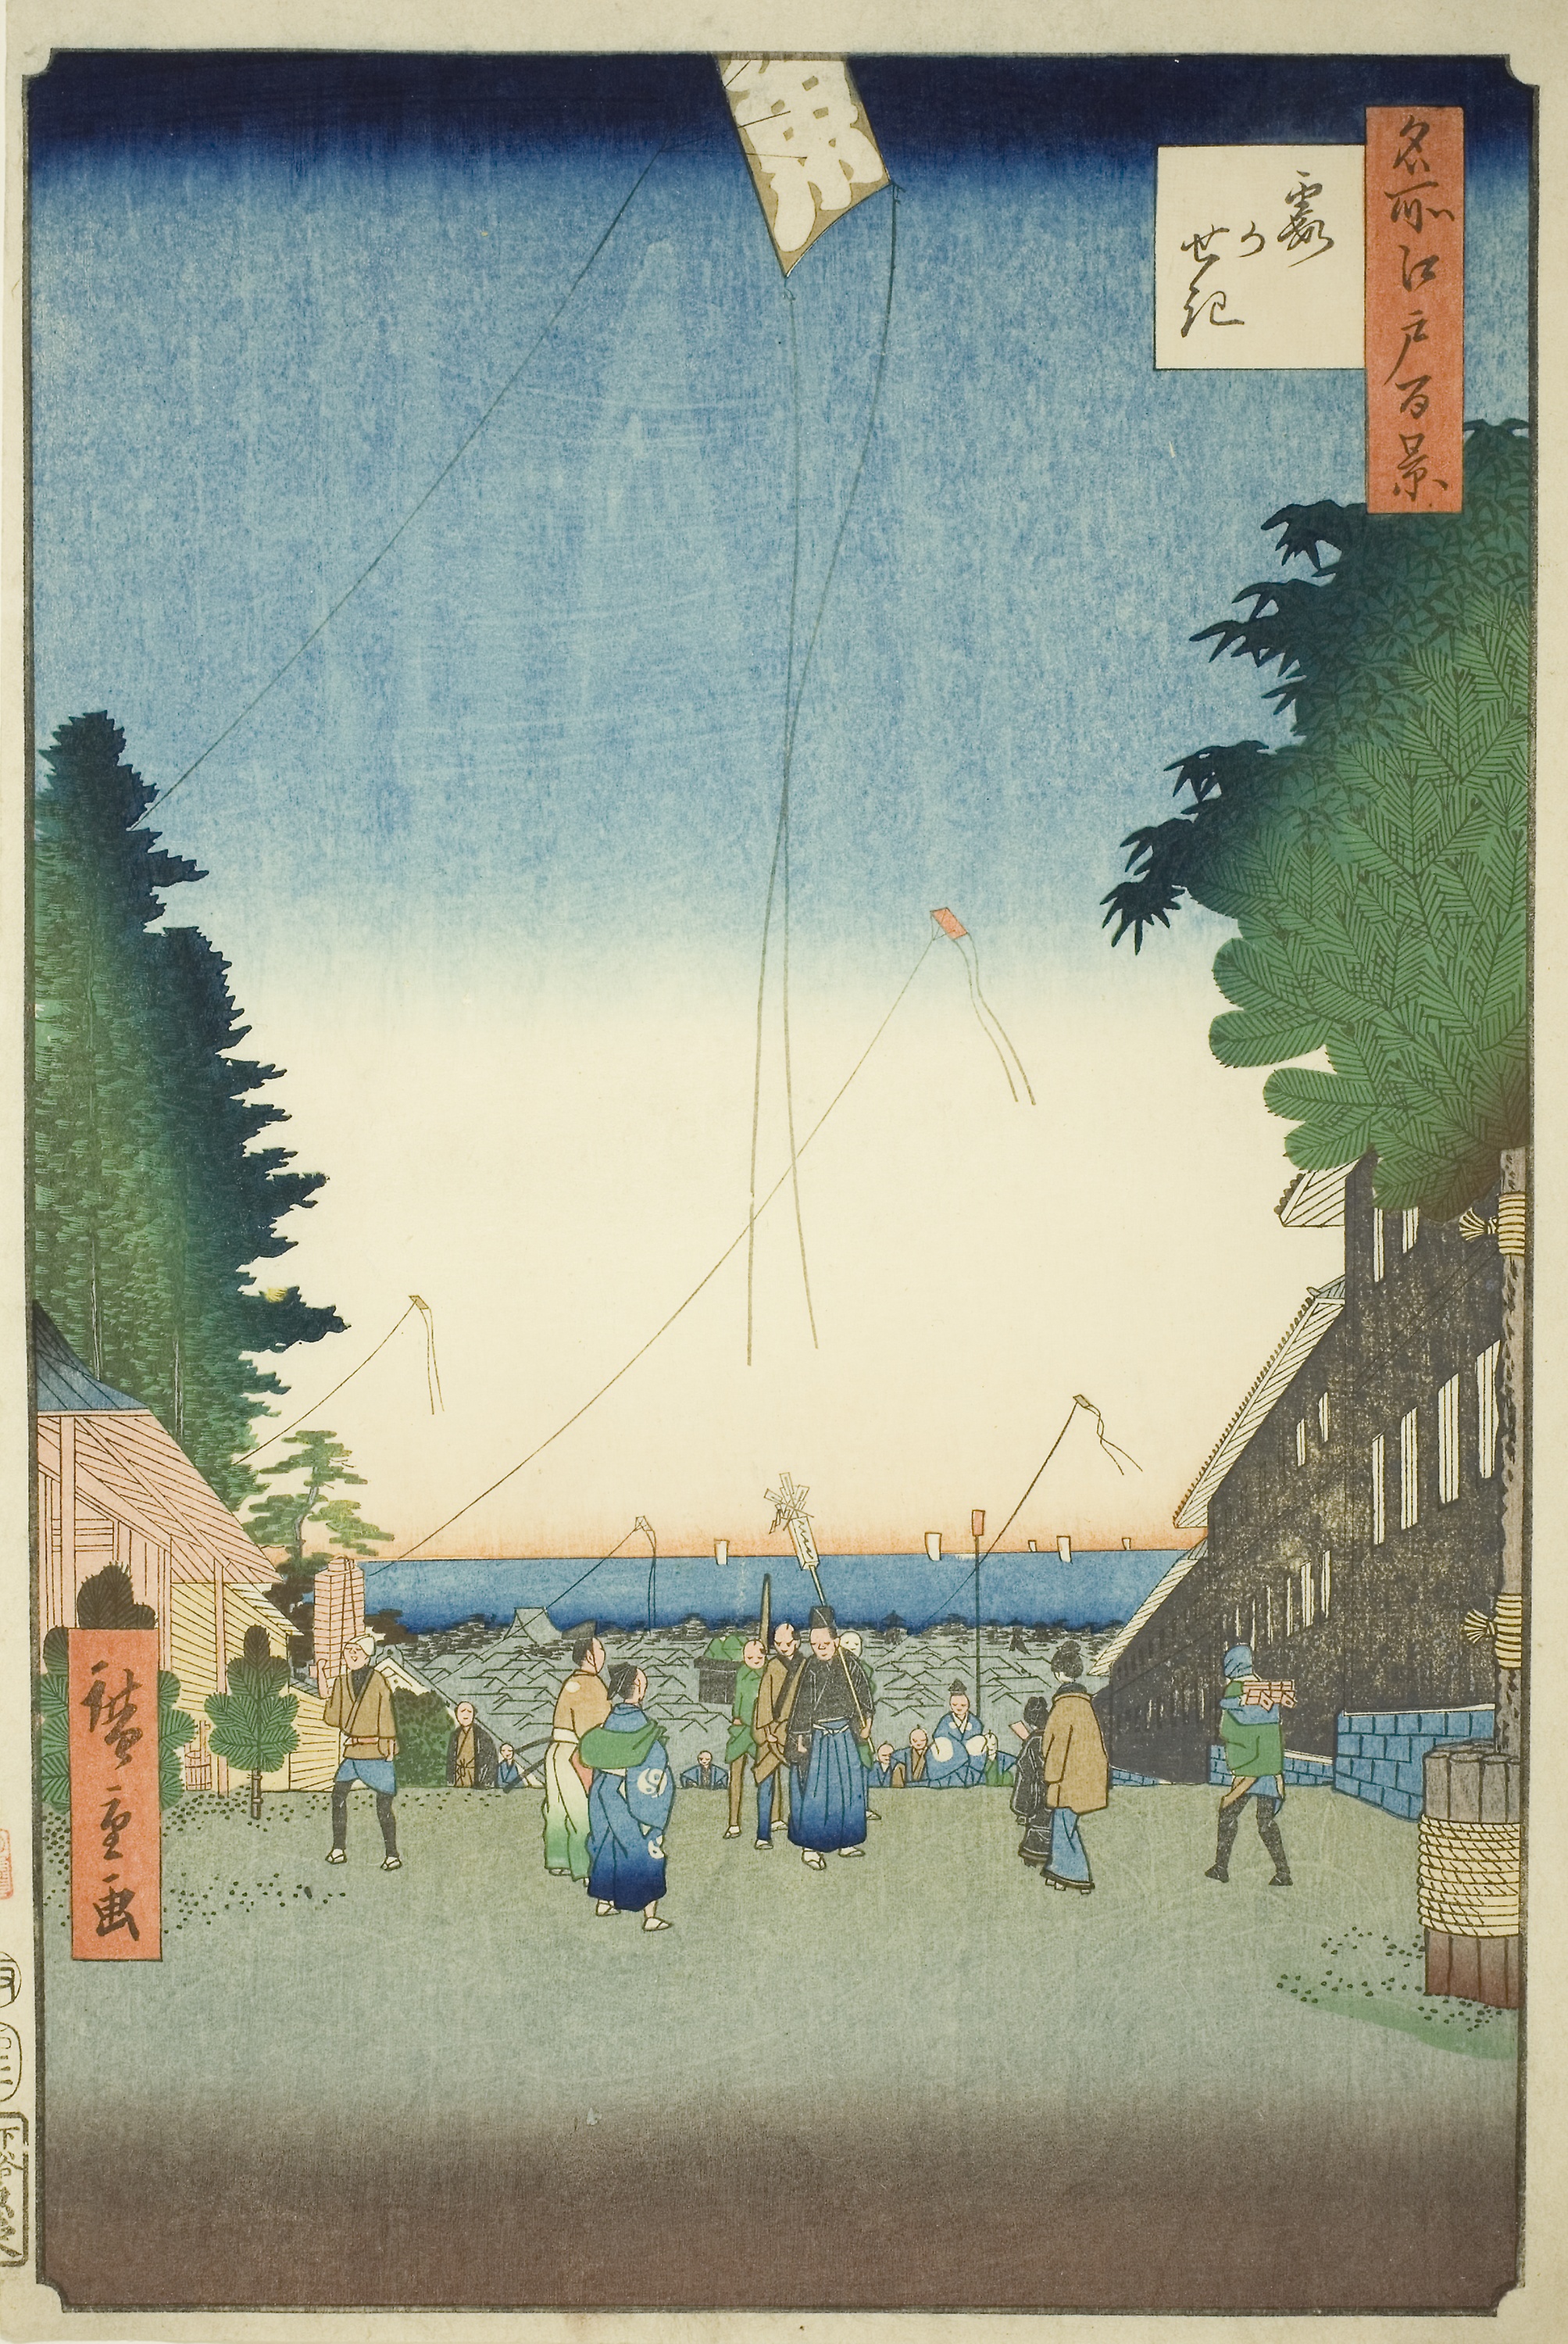
painting, watercolor paint, illustration, tree, art, paper product